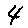
Label: 4